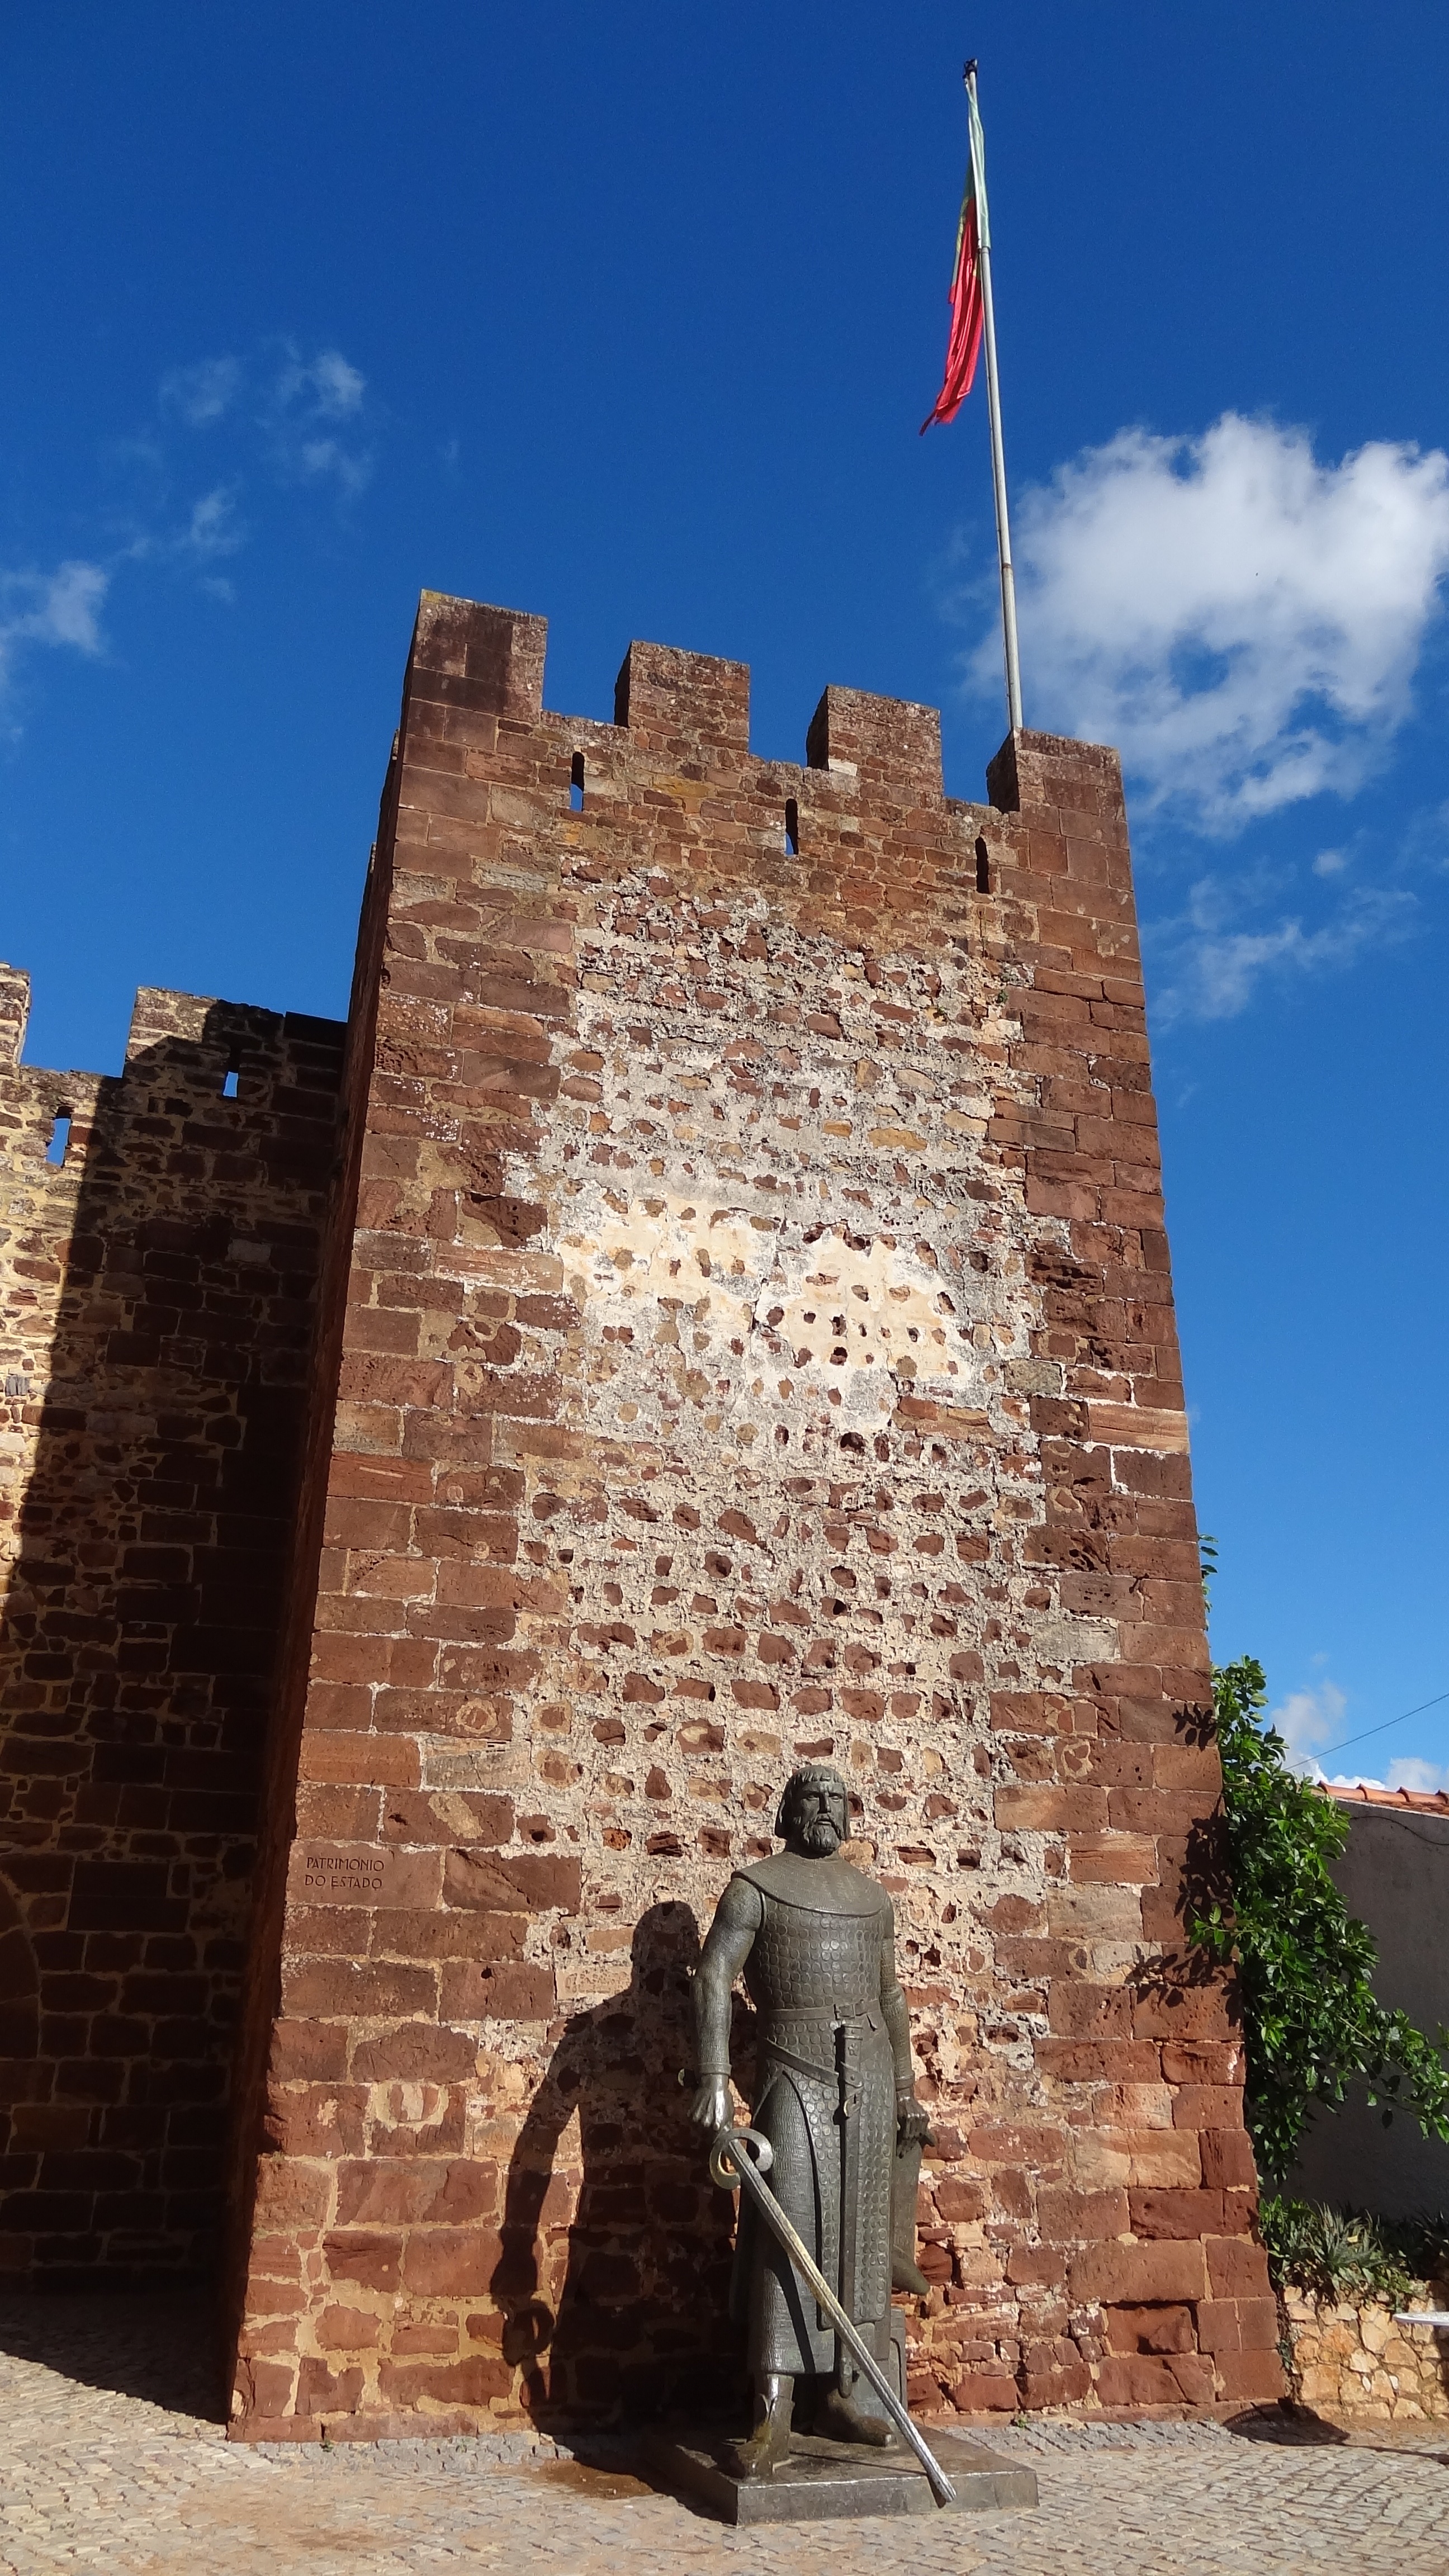
building, monument, vacation, travel, statue, tower, castle, landmark, fortification, tourism, place of worship, temple, ruins, portugal, middle ages, archaeological site, historic site, ancient history